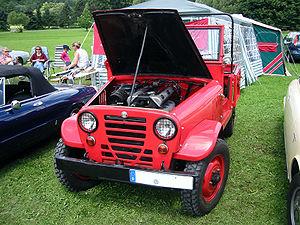
L'Alfa Romeo Matta est un modèle d'automobile tout-terrain, de style Jeep, fabriqué par le constructeur italien Alfa Romeo dans son usine napolitaine de Pomigliano d'Arco de 1951 à 1955.